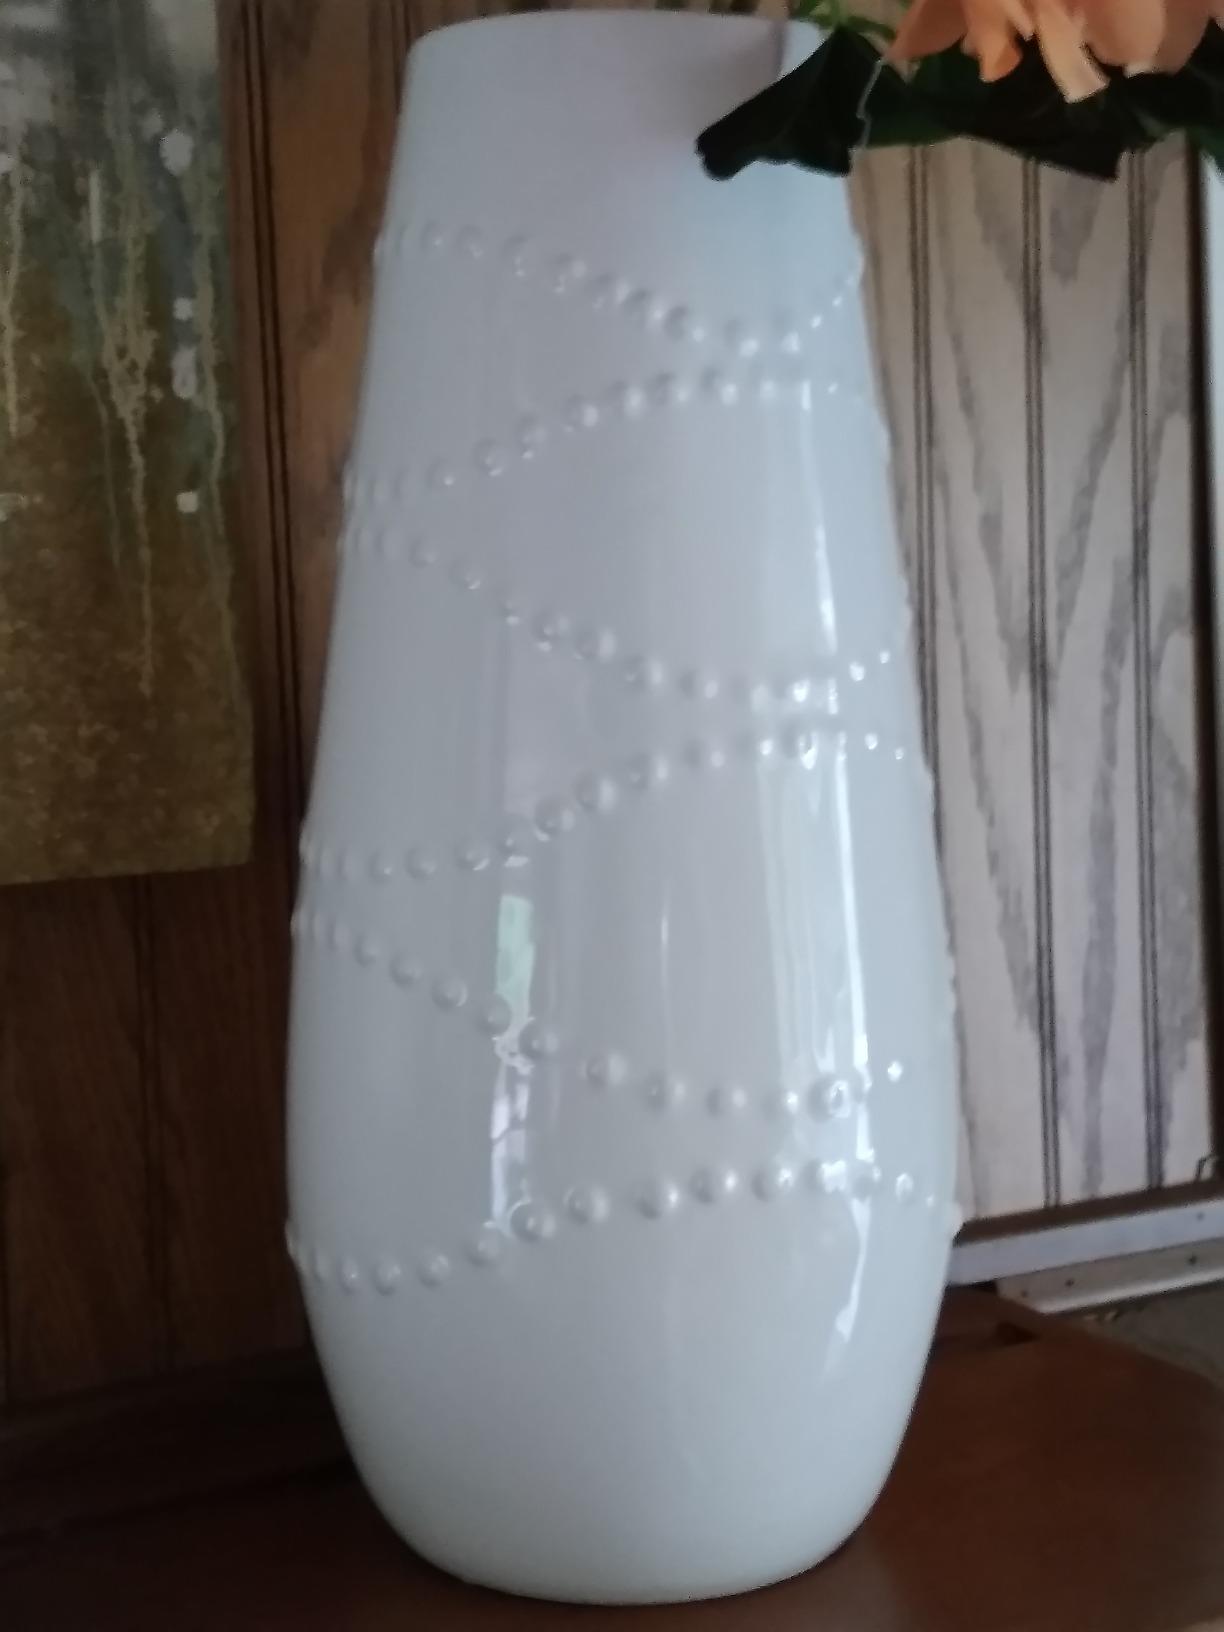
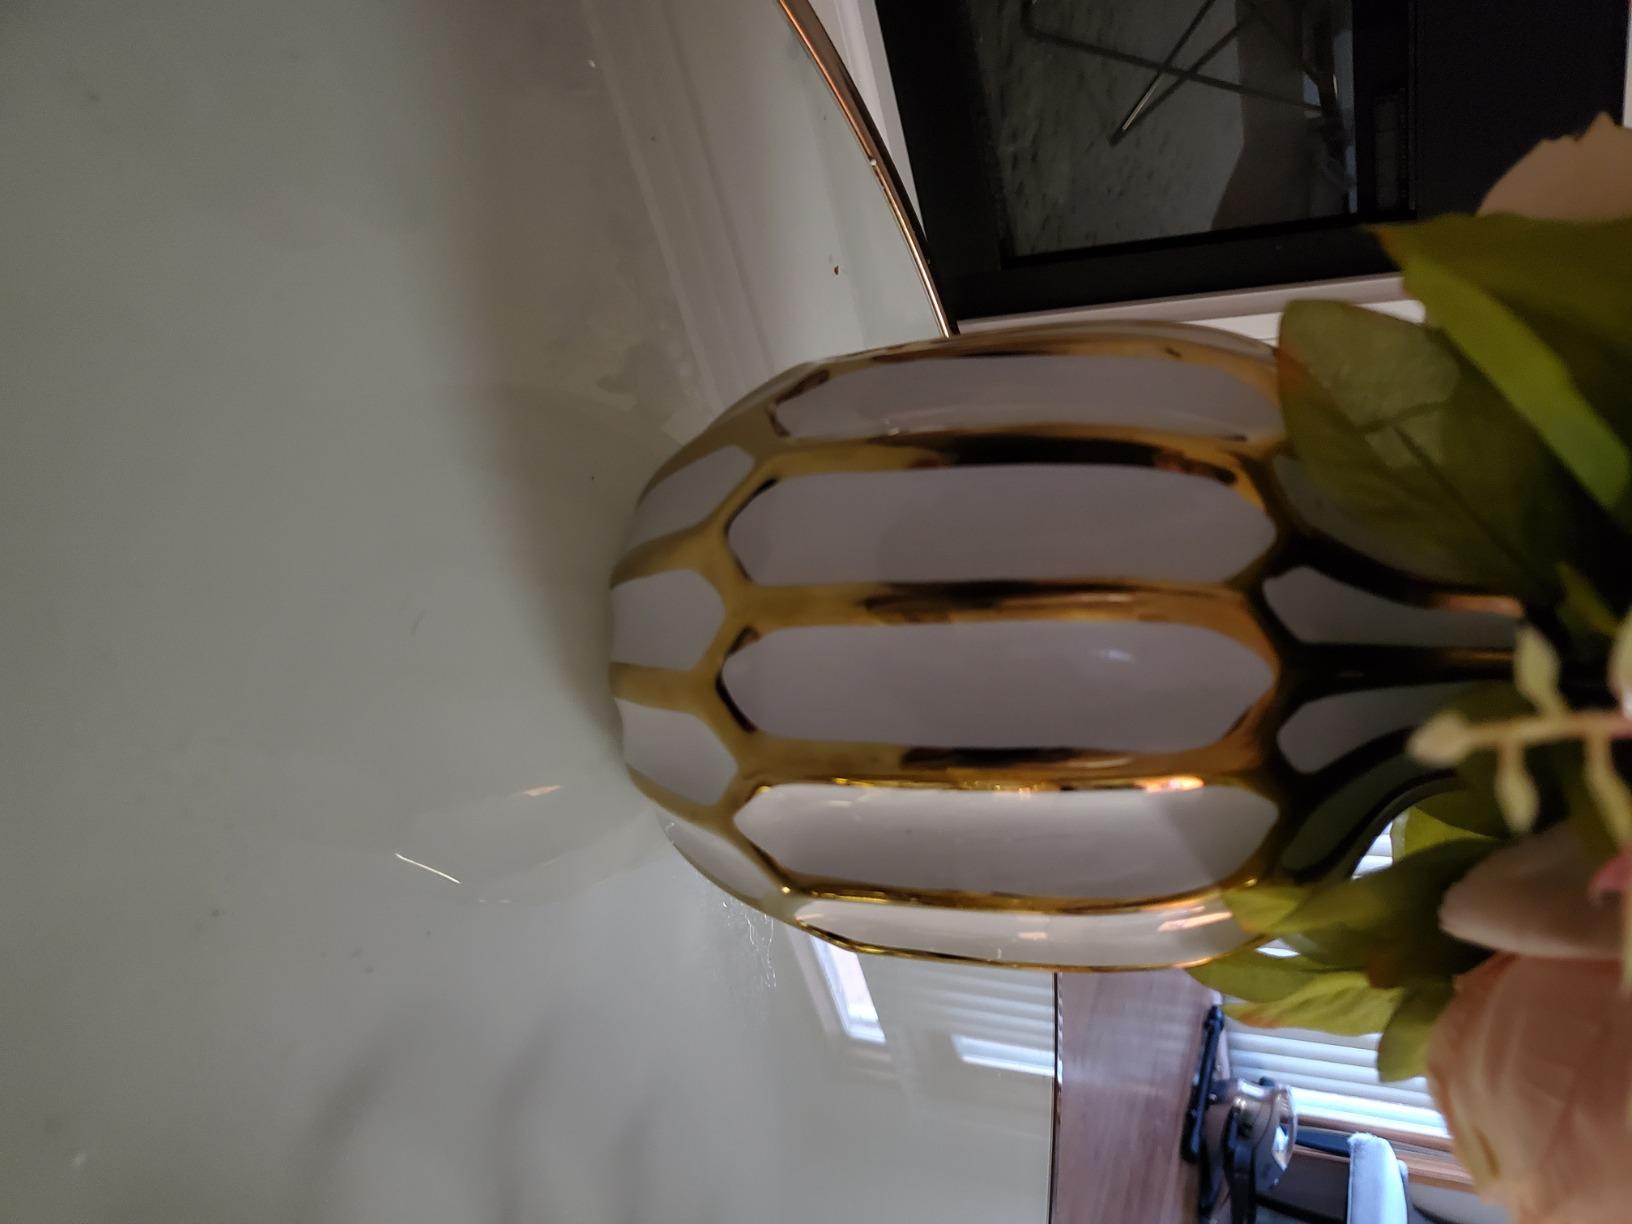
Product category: vase
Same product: no